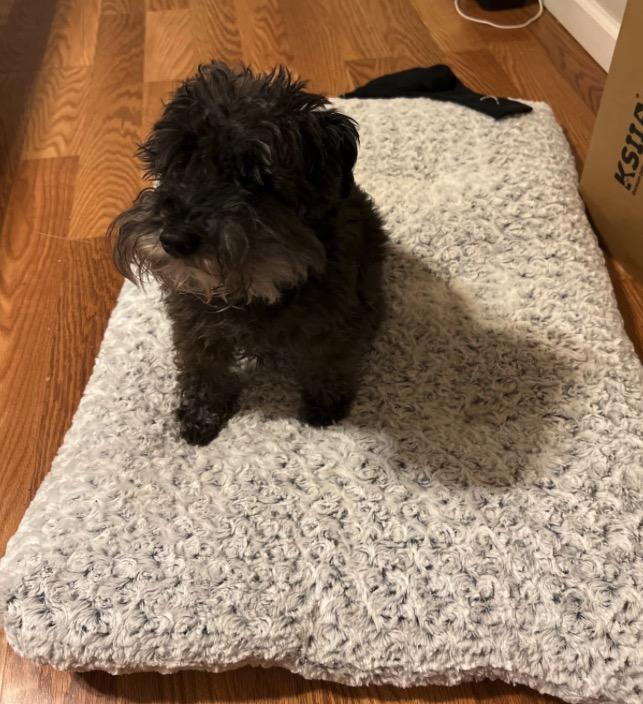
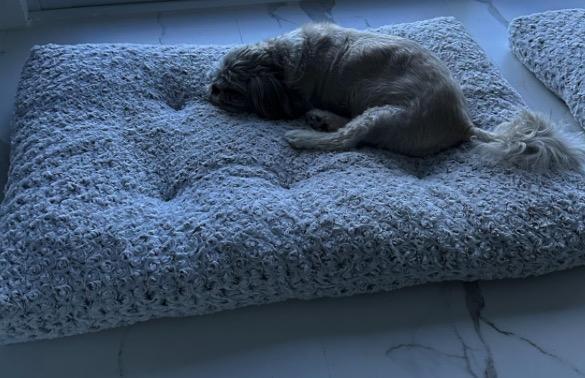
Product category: misc
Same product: yes